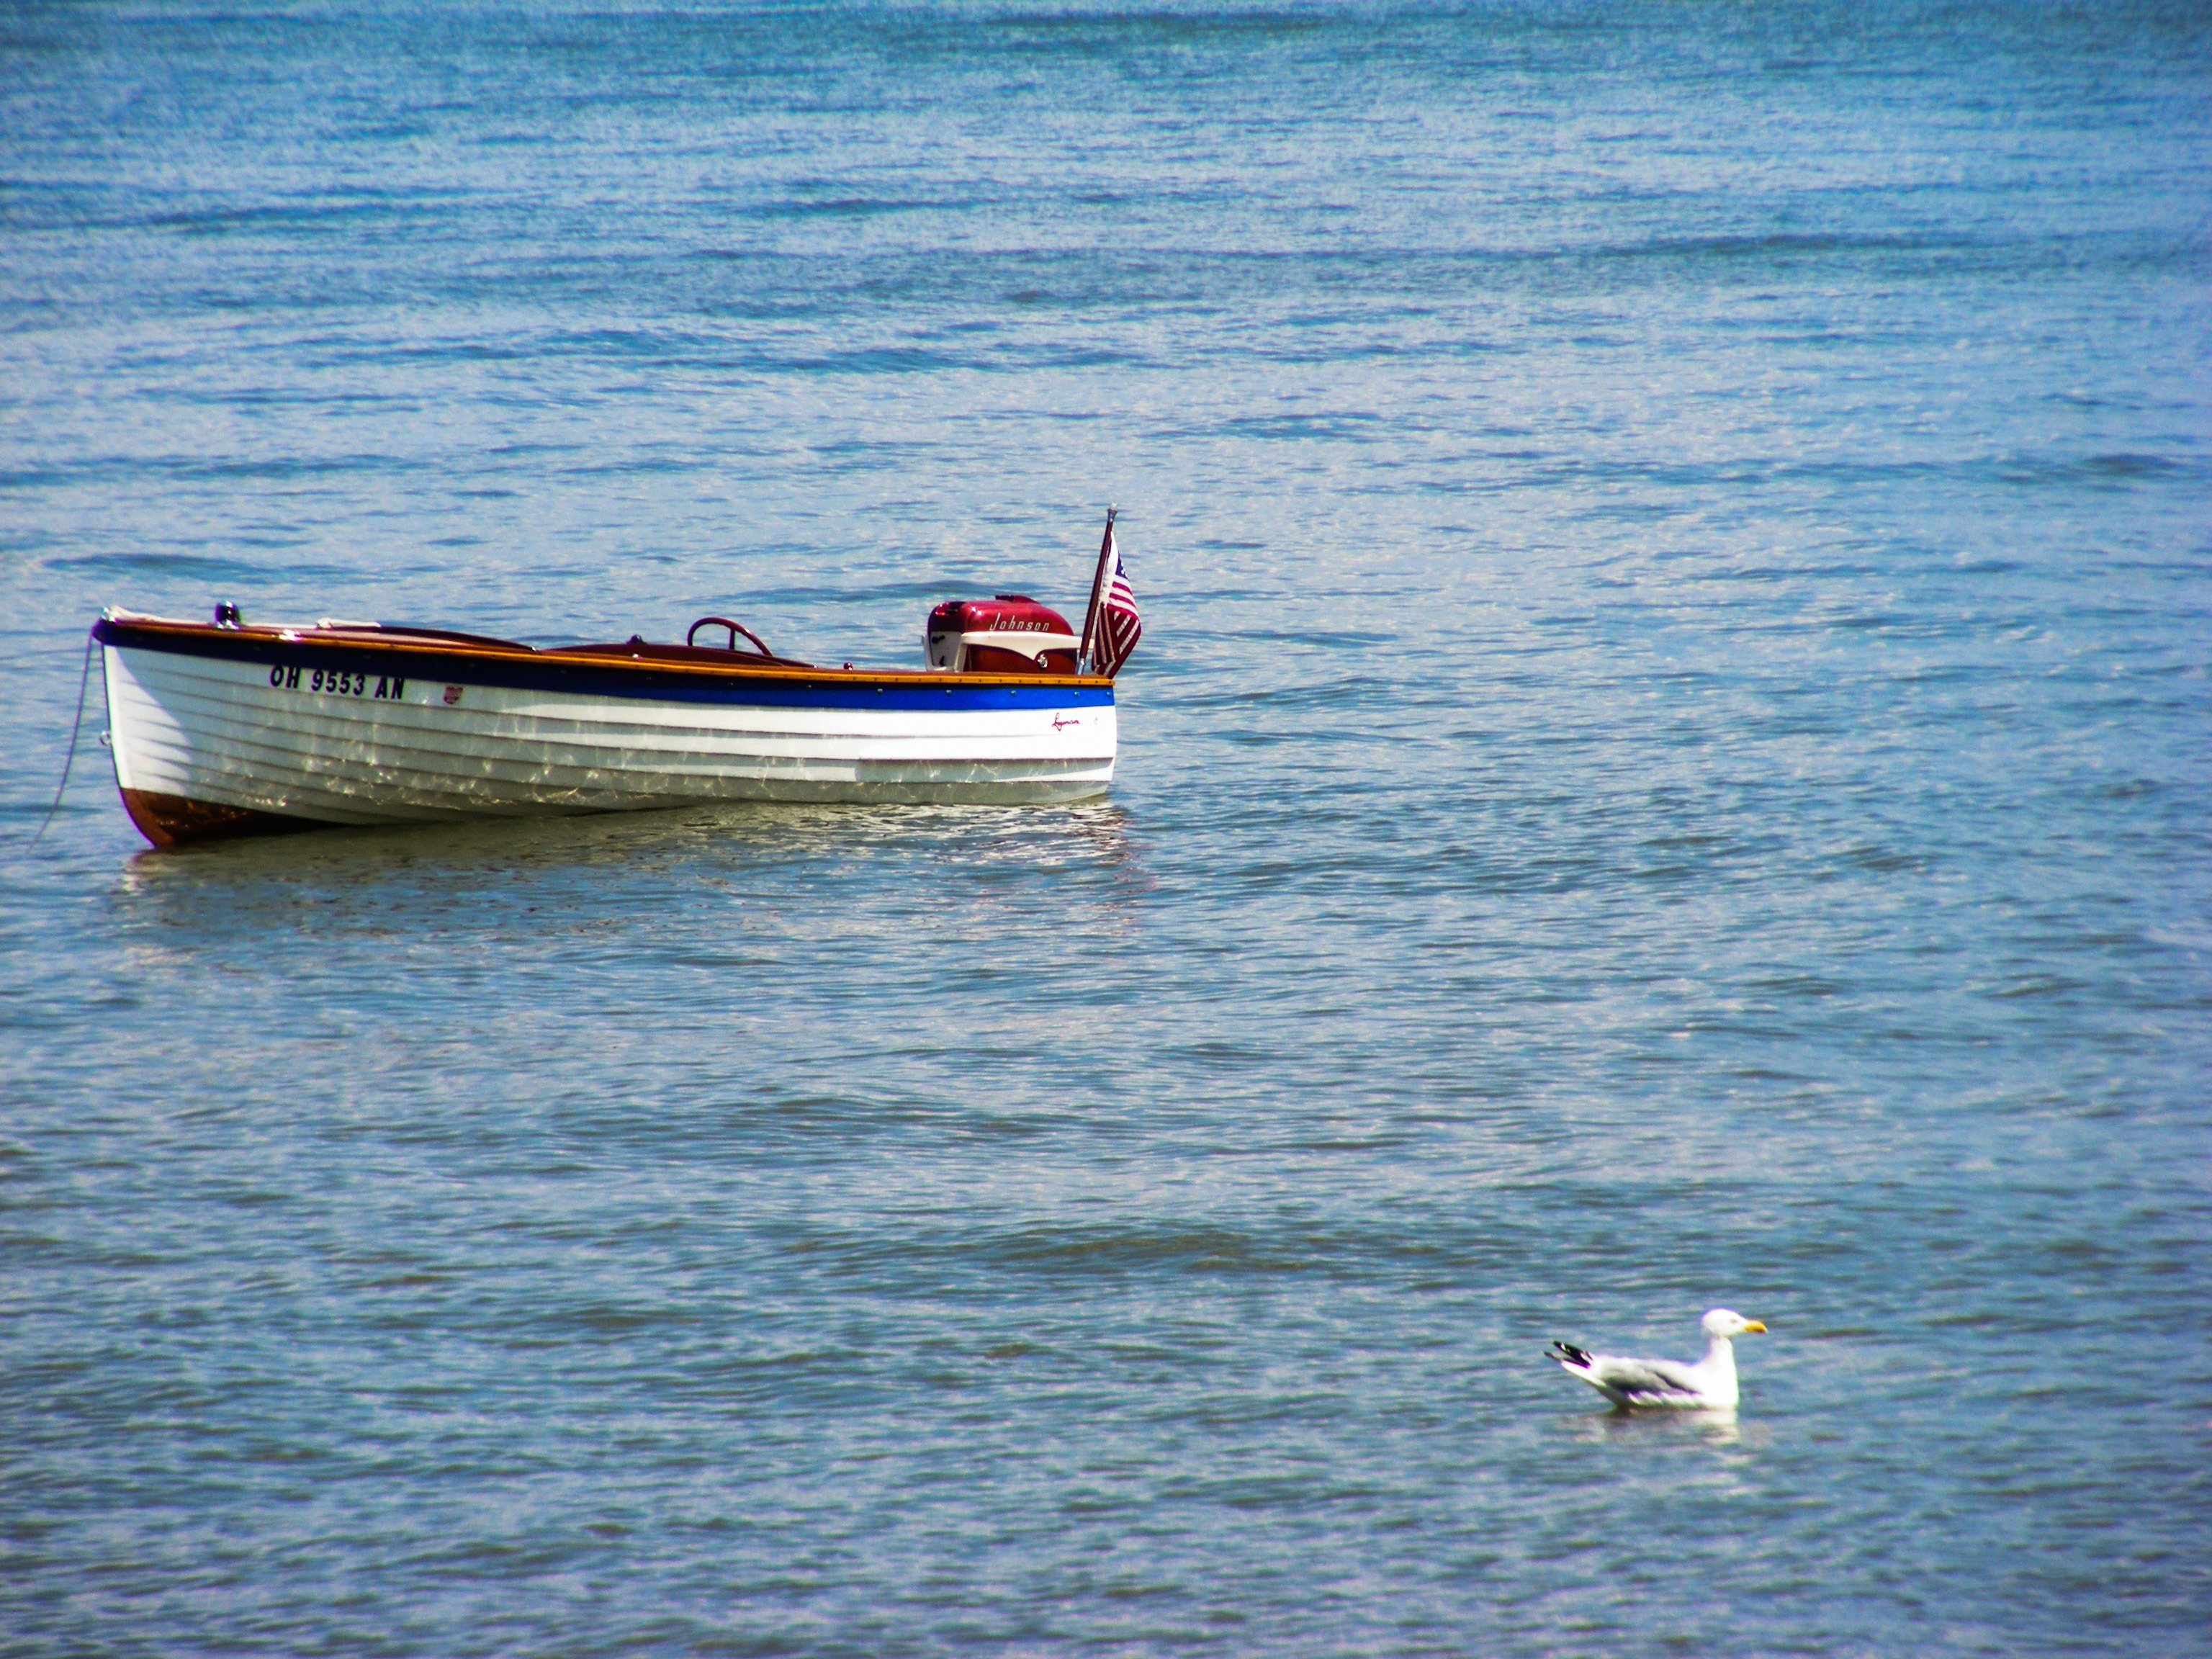
sea, coast, water, nature, ocean, bird, boat, lake, seagull, vehicle, gull, bay, harbor, motorboat, birds, boating, seagulls, ohio, watercraft, fishing vessel, lake erie, watercraft rowing